Annelies Cook

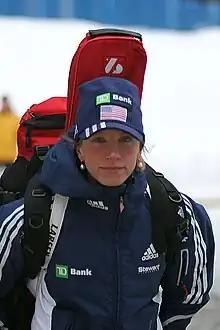
Cook in 2011

Annelies Cook (born August 1, 1984) is a former American biathlete who has been a member of the national team since 2009.